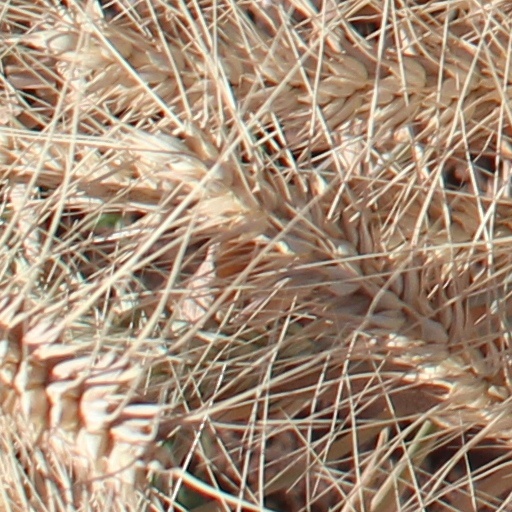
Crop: wheat